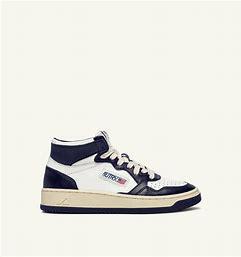
Brand: Autry
Model: Action Shoes Autry Action Medalist 1 Mid